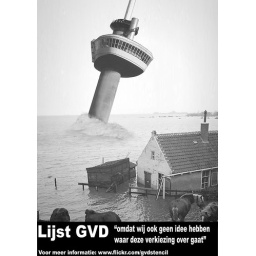
The euromast, a famous tower in rotterdam, photoshopped in a picture of a big water disaster in 1953.